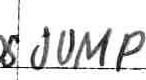
Label: jump